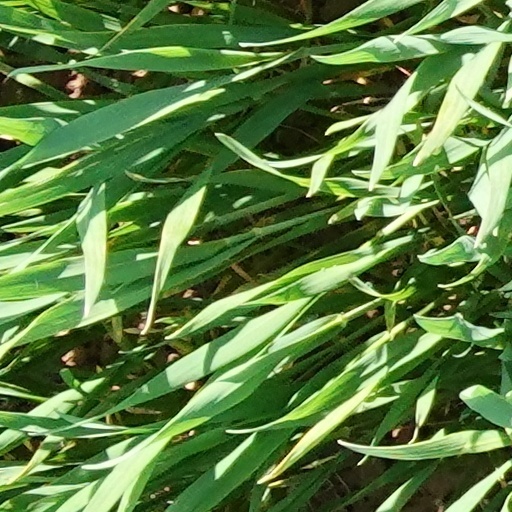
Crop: wheat